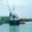
Label: ship